Northlands Coliseum

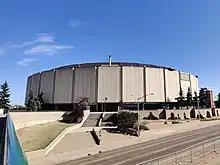
The disused Northlands Coliseum in 2021

As more major concerts and other events were drawn away to Rogers Place, Northlands experienced declines in revenue. This made it difficult for the non-profit organization to pay off a loan by the City that was used to fund the 2009 expansion of the Edmonton Expo Centre. On September 13, 2017, the City of Edmonton reached an agreement to take over the arena from Northlands effective January 1, 2018 (the same date that control of the Edmonton Expo Centre transferred to the Edmonton Economic Development Corporation under a similar agreement), as it prepared to transition to primarily being an agricultural organization. The venue permanently ceased operations on that date; Oilers Entertainment Group also agreed to release the city from a $17 million (out of $20 million) sponsorship agreement.